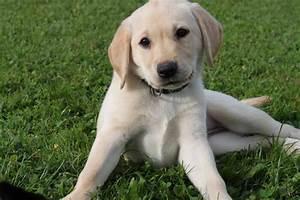
dog